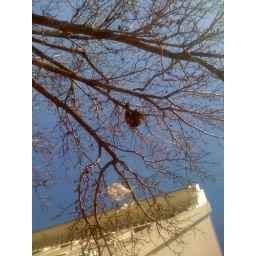
No, it's not albino, its above the plastic bag...stuck in the tree for. the day until people leave downtown.